Brighton

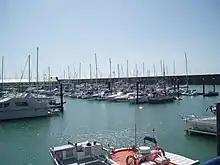
Brighton Marina

Brighton featured in a number of popular movies including "Carry on at Your Convenience" (1971), "Quadrophenia" (1979), "The End of the Affair" (1999), "Wimbledon" (2004), "MirrorMask" (2005), "Angus, Thongs and Perfect Snogging" (2008), "The Young Victoria" (2009), "Brighton Rock" (2010 and 1947), and "The Boat that Rocked" (2009).